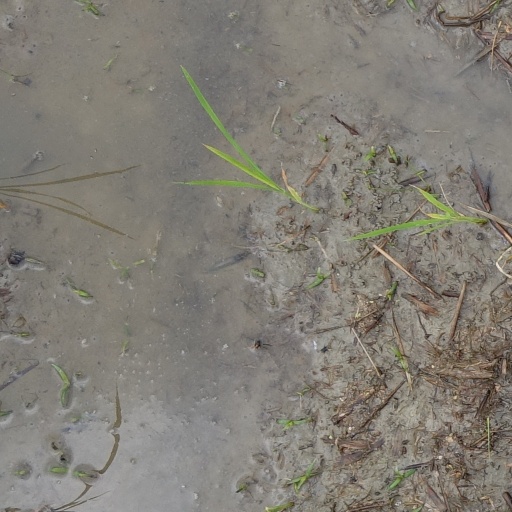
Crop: rice